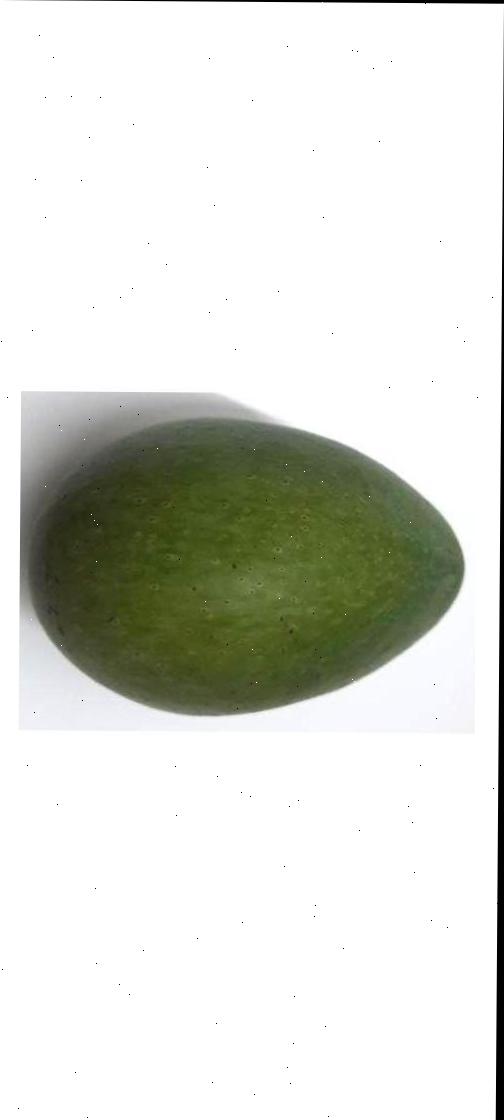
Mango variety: Ashshina Zhinuk